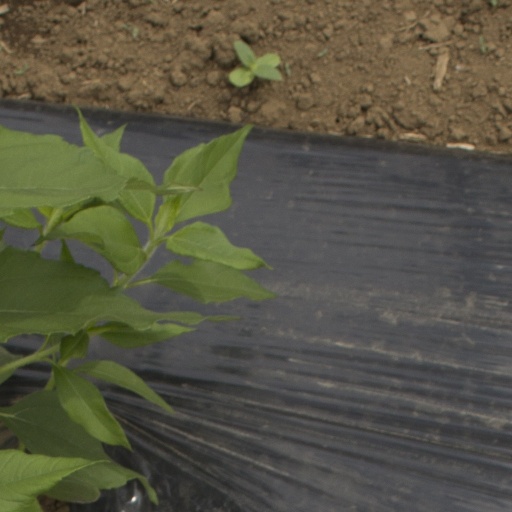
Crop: Jerusalem artichoke